72nd Helicopter Squadron

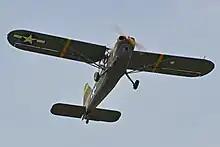
L-5 Sentinel, primary aircraft of the 72d Liaison Squadron

The squadron was first activated in April 1943 at New Cumberland Army Air Field, Pennsylvania, where it was assigned to the 26th Reconnaissance Group. Two months later, it moved to join the 26th at Reading Army Air Field, Pennsylvania. It was equipped with a variety of liaison aircraft, including the Stinson L-1 Vigilant, Piper L-4 Cub, Stinson L-5 Sentinel and Interstate L-6 Cadet. It was also assigned a few obsolete Douglas RA-24 Banshee dive bombers. In July, it moved to Camp Mackall Army Air Field, North Carolina, where it was soon reassigned to the I Air Support Command. The unit completed its training at several bases in the Southeastern United States. It then staged at Camp Patrick Henry and sailed from Norfolk, Virginia for the North African Theater of Operations aboard the in April 1944.